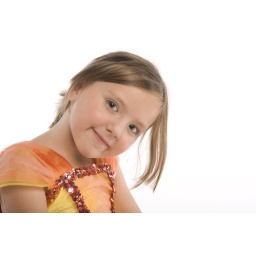
Closeup of a grade-school age girl isolated against white background